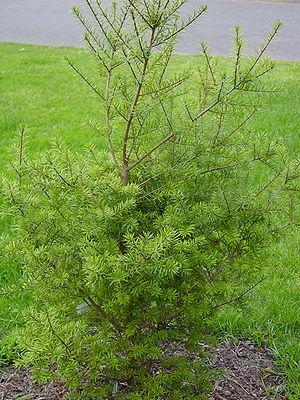
Keteleeria est un genre d'arbres constitué de trois espèces de conifères de la famille des Pinaceae ; il est très proche des genres Nothotsuga et Pseudolarix. Il se distingue de Nothotsuga par ses cônes beaucoup plus grands, et de Pseudolarix par son feuillage persistant et ses cônes qui ne désintégrent pas facilement à matûrité. Les trois genres partagent la particularité d'avoir des cônes mâles en ombelles et aussi par leur capacité, très rare chez les Pinacées, d'être en mesure de donner des taillis.